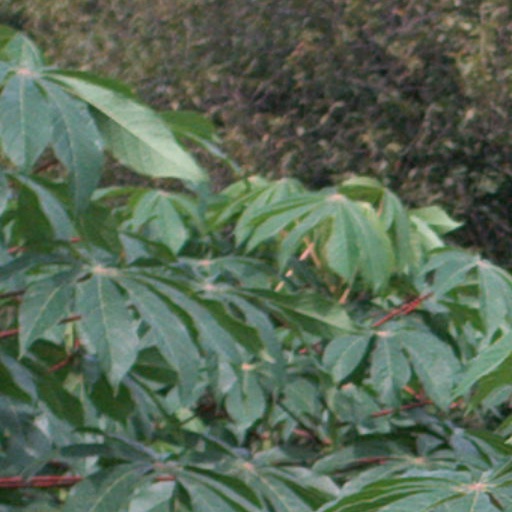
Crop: cassava